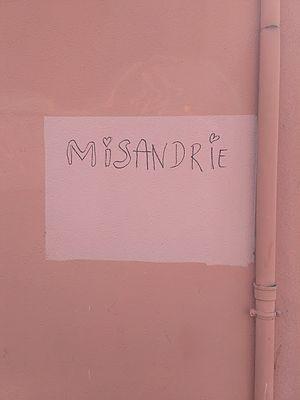
À Grenoble (France), un tag qui dit ""Misandrie""."
La misandrie est un terme désignant un sentiment de mépris ou d'hostilité à l'égard des hommes motivé par leur sexe biologique. Le terme est sémantiquement antonymique à celui de misogynie (sentiment de mépris ou d'hostilité à l'égard d'une ou des femmes). Tout comme la misogynie, la misandrie est une forme de sexisme.